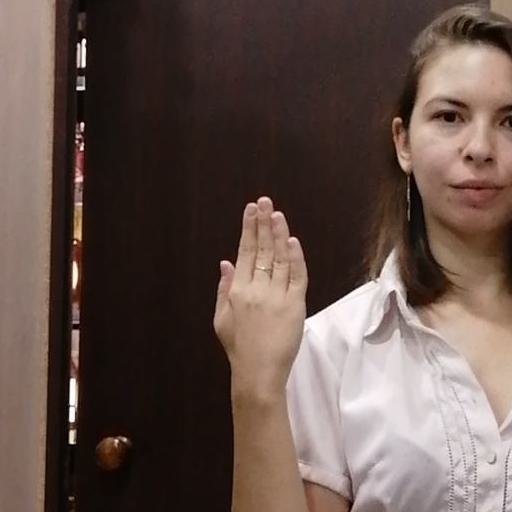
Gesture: stop_inverted